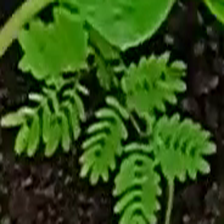
Weed species: Dwarf_cassia_(Chamaecrista pumila)